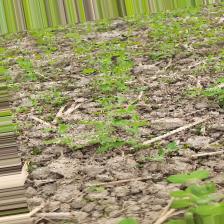
Label: Normal